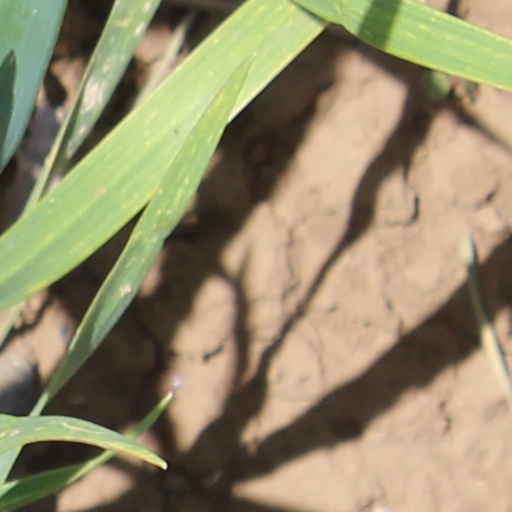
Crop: wheat